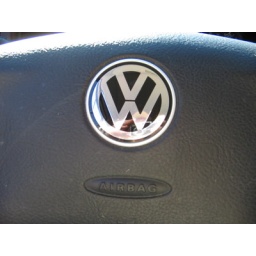
People in glass houses